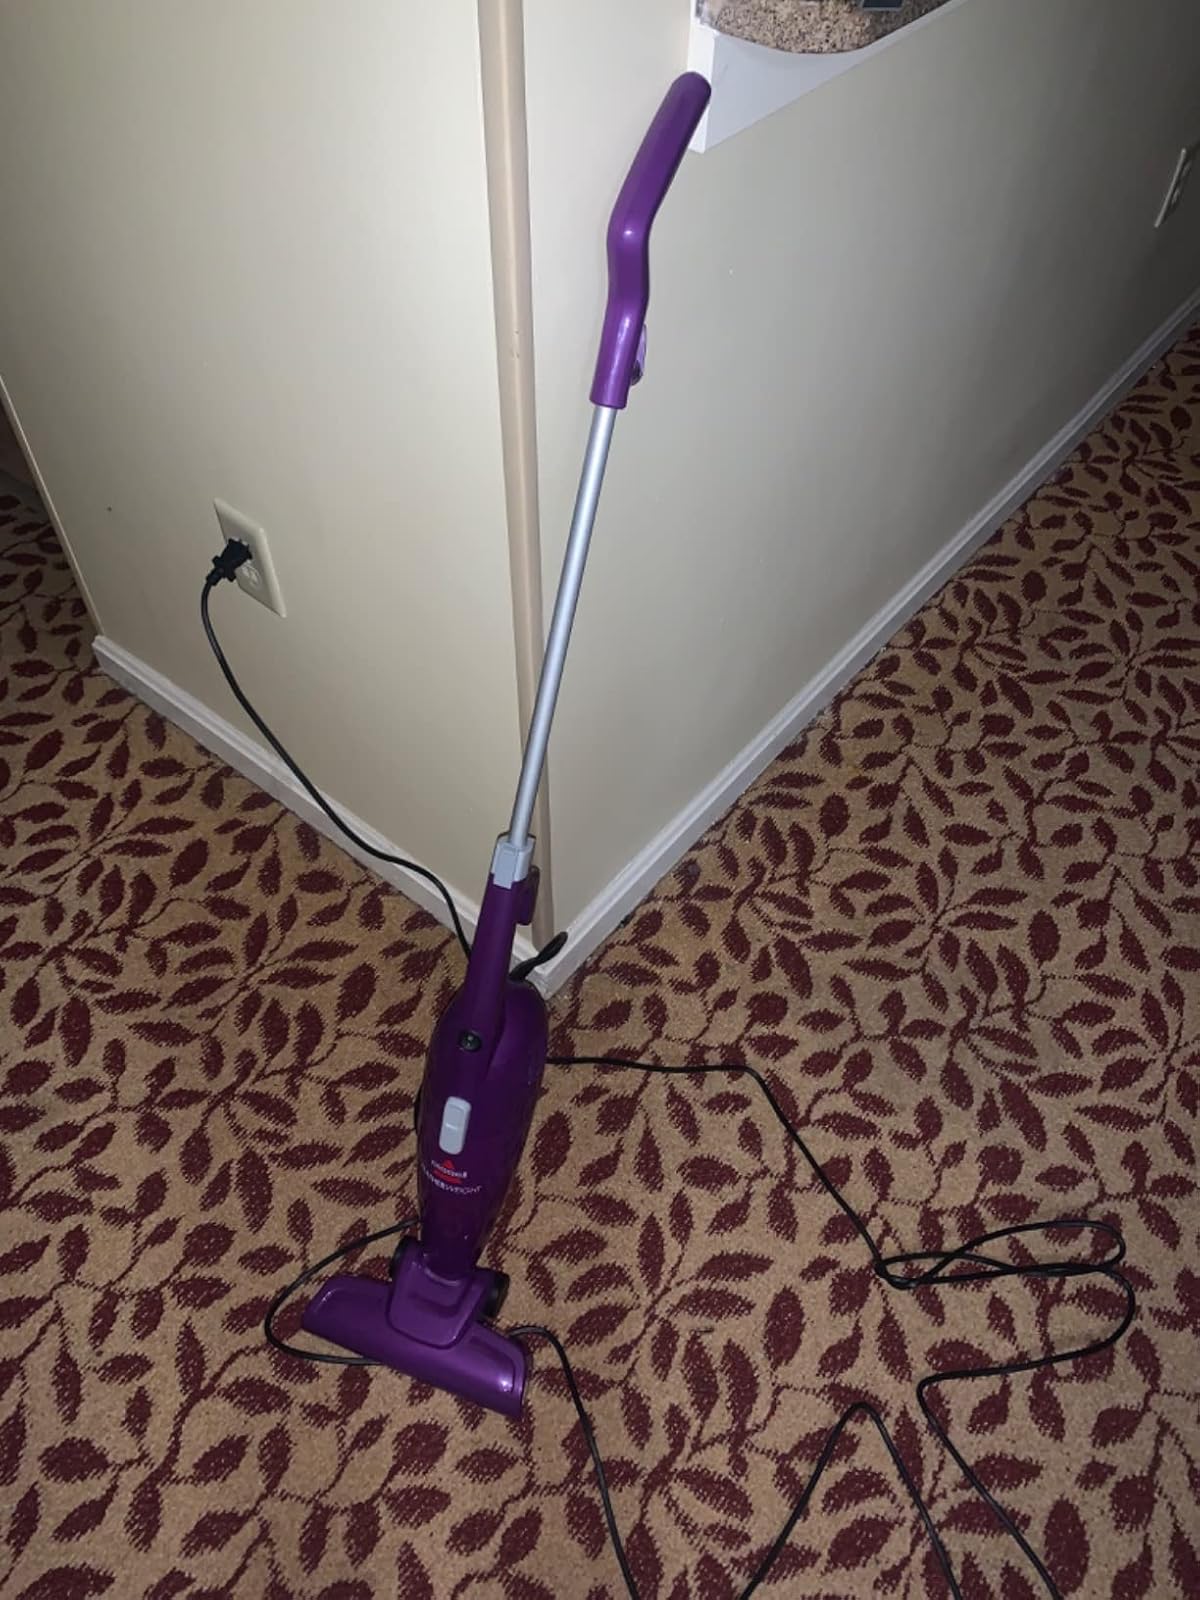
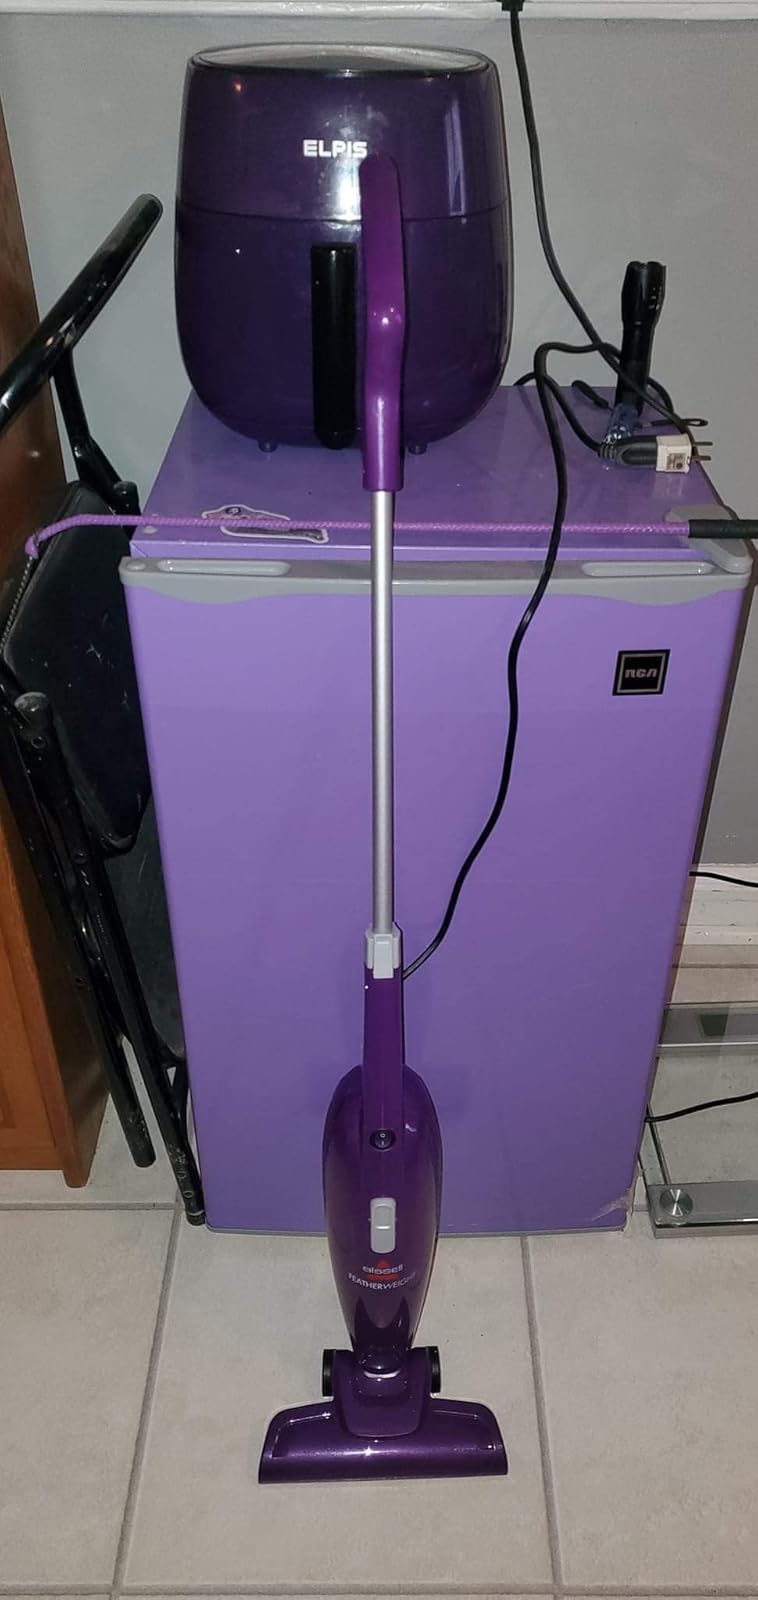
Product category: items_vacuum
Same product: yes